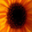
Label: sunflower